Question: Please indicate a possible affordance area of the book that can be used for holding
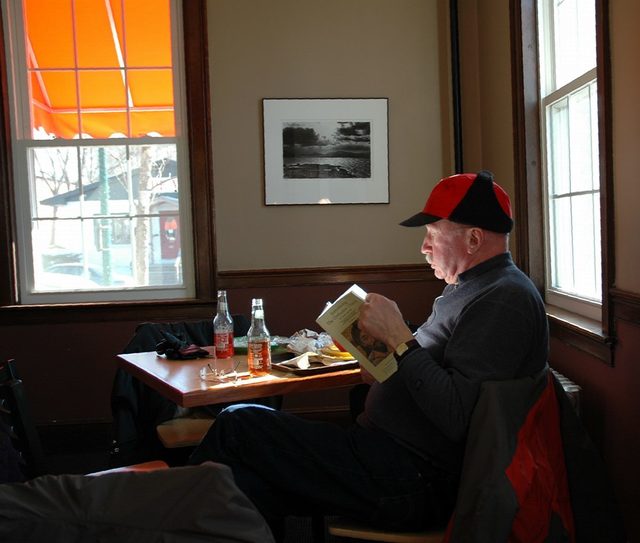
Answer: [311, 284.5, 419, 388.5]